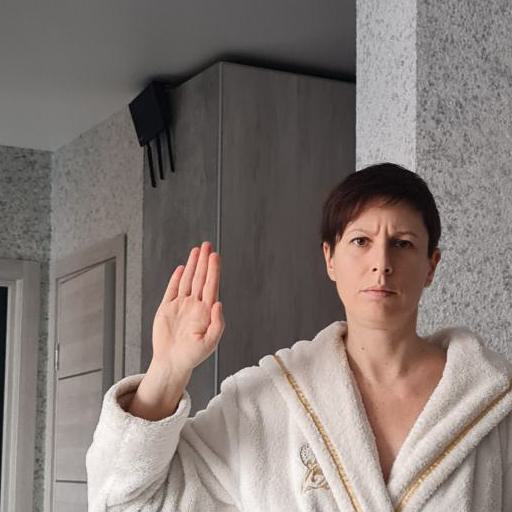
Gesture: stop